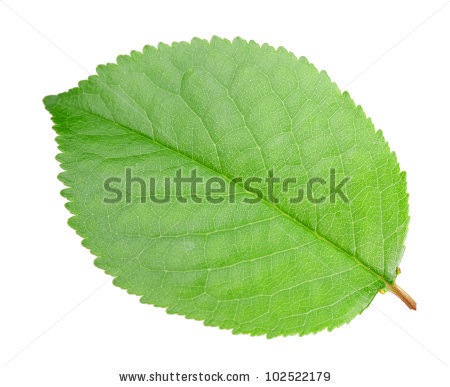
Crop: apple
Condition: healthy